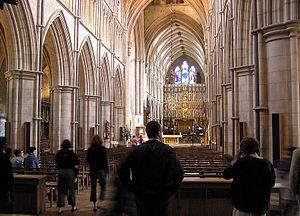
Kathleen Mary Ferrier, née le 22 avril 1912 à Preston en Angleterre et morte à Londres le 8 octobre 1953, est une contralto anglaise qui a acquis une renommée internationale grâce à la scène, aux concerts et à ses enregistrements. Son répertoire s'étendait de la chanson folklorique et de la ballade populaire aux œuvres classiques de Bach, de Brahms, de Mahler et d'Elgar. Sa mort, causée au sommet de sa gloire par un cancer, a consterné le monde de la musique et le grand public, qui ne connaissait pas la nature de la maladie.